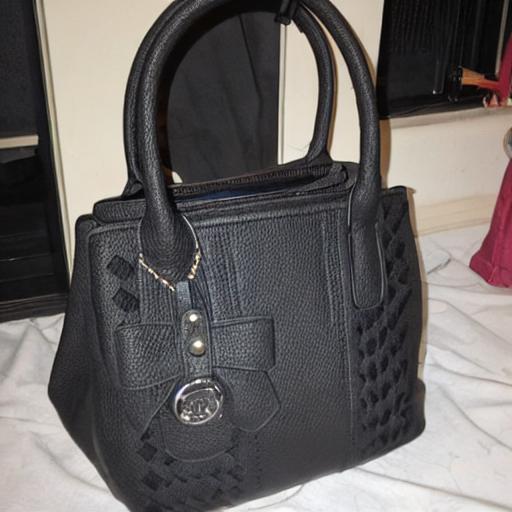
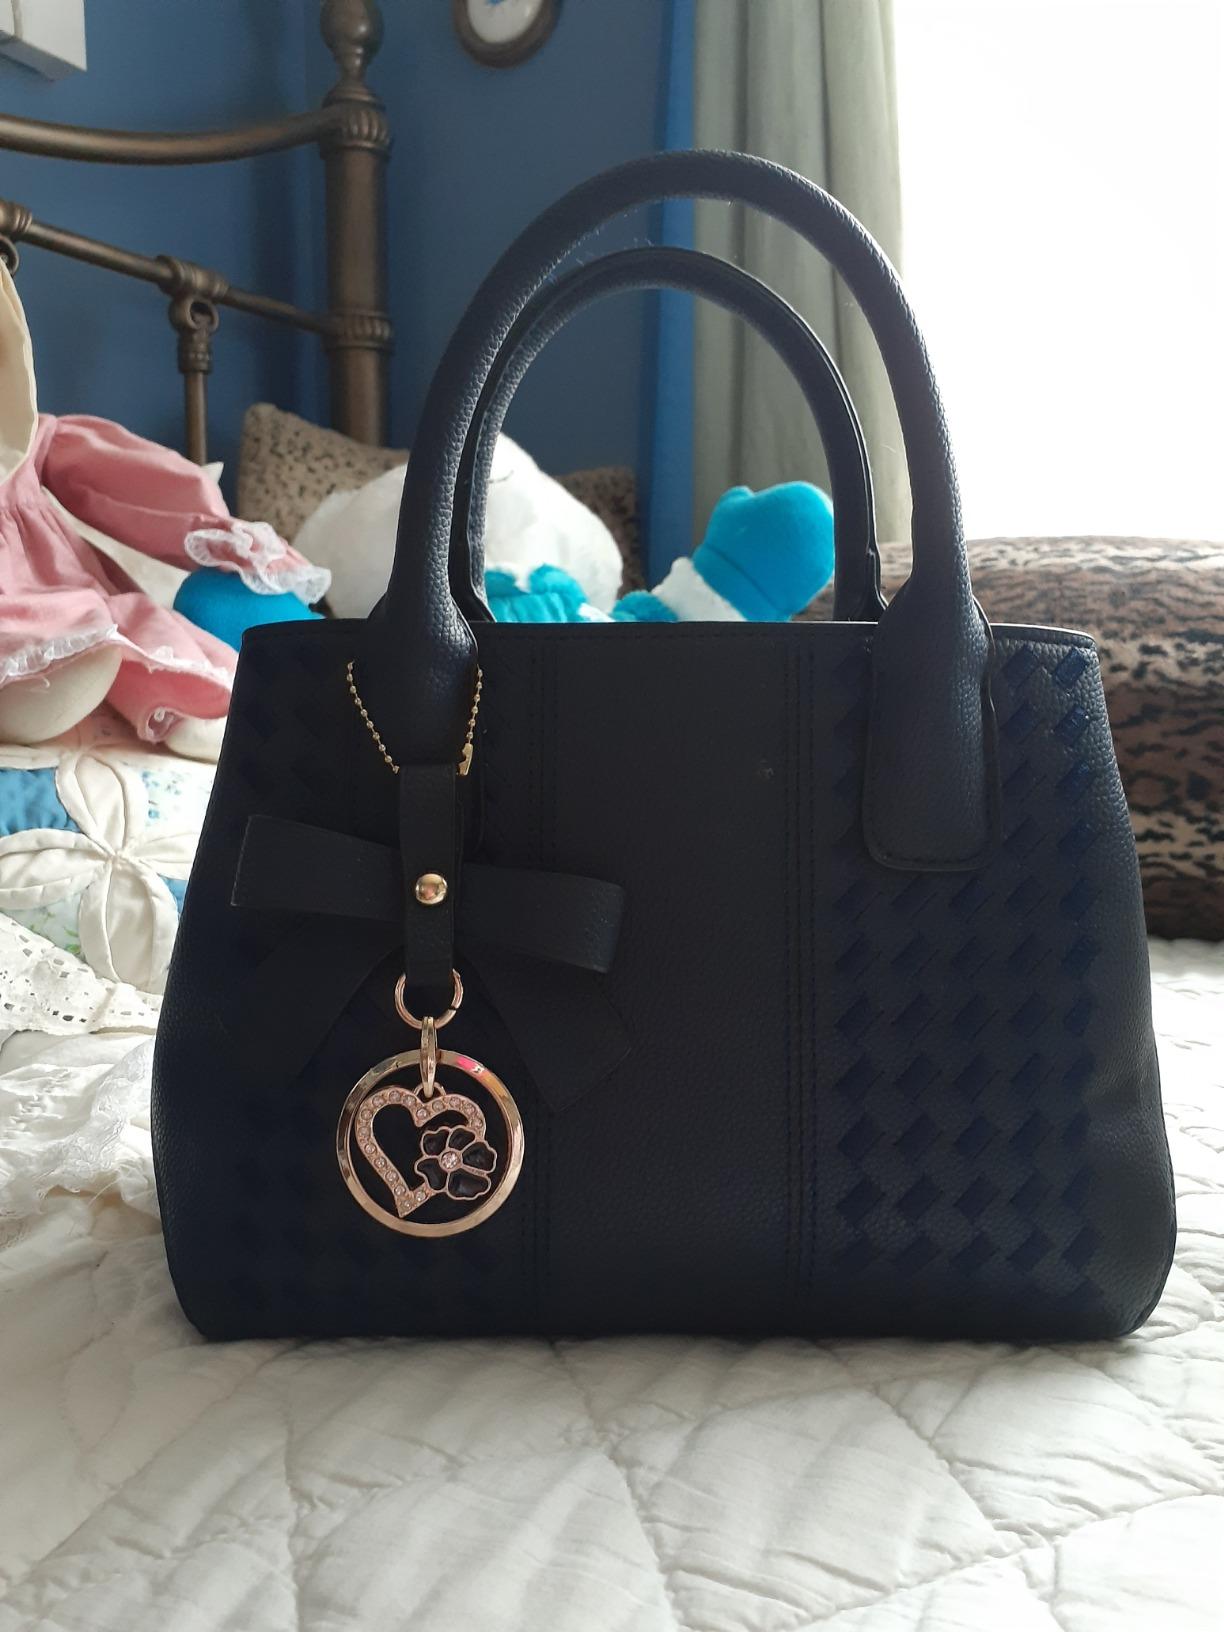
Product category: accessories_handbag
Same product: no